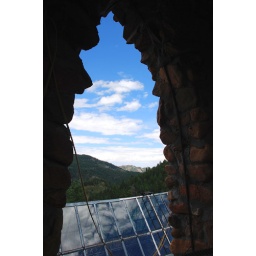
View from a window in the tower of Bishops Castle.